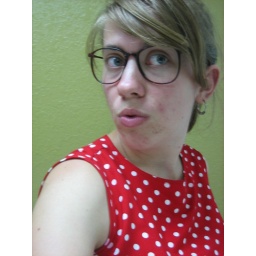
The puce walls in my bathroom just make it all so much better.